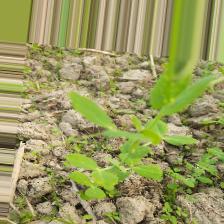
Label: Powdery Mildew